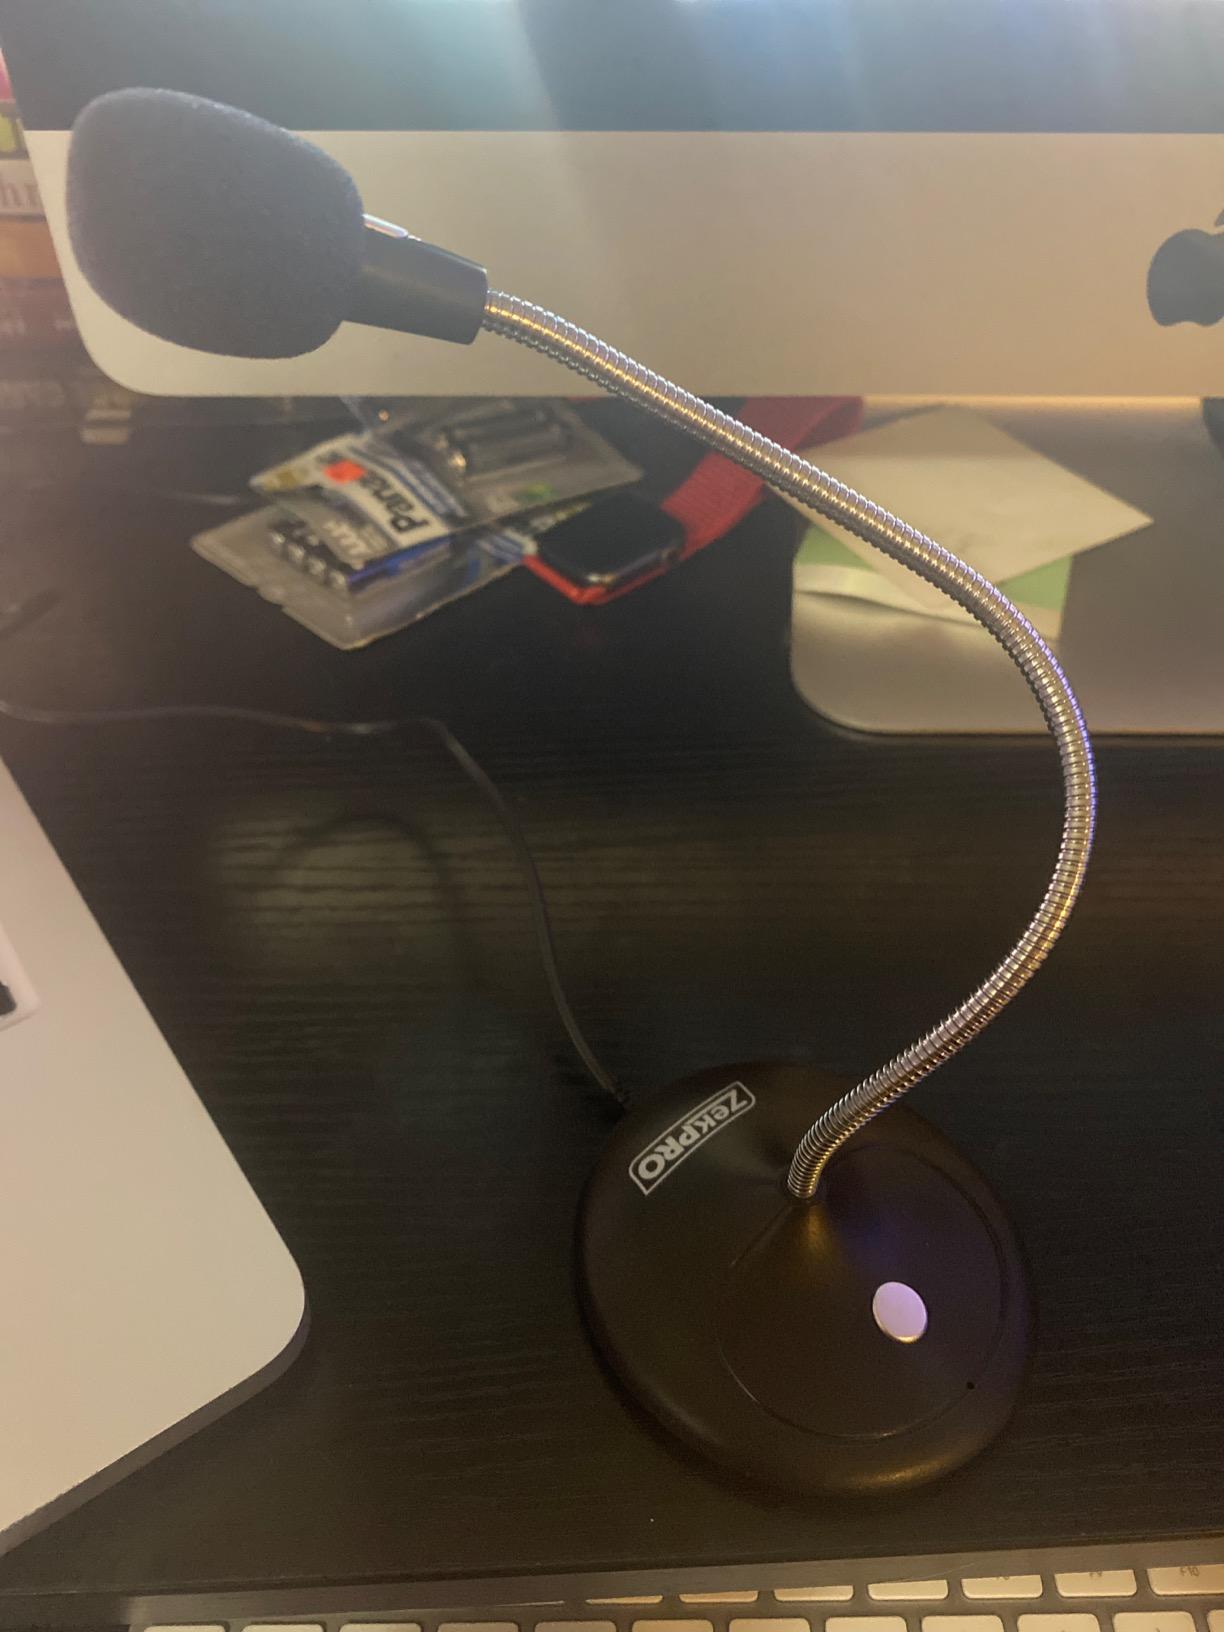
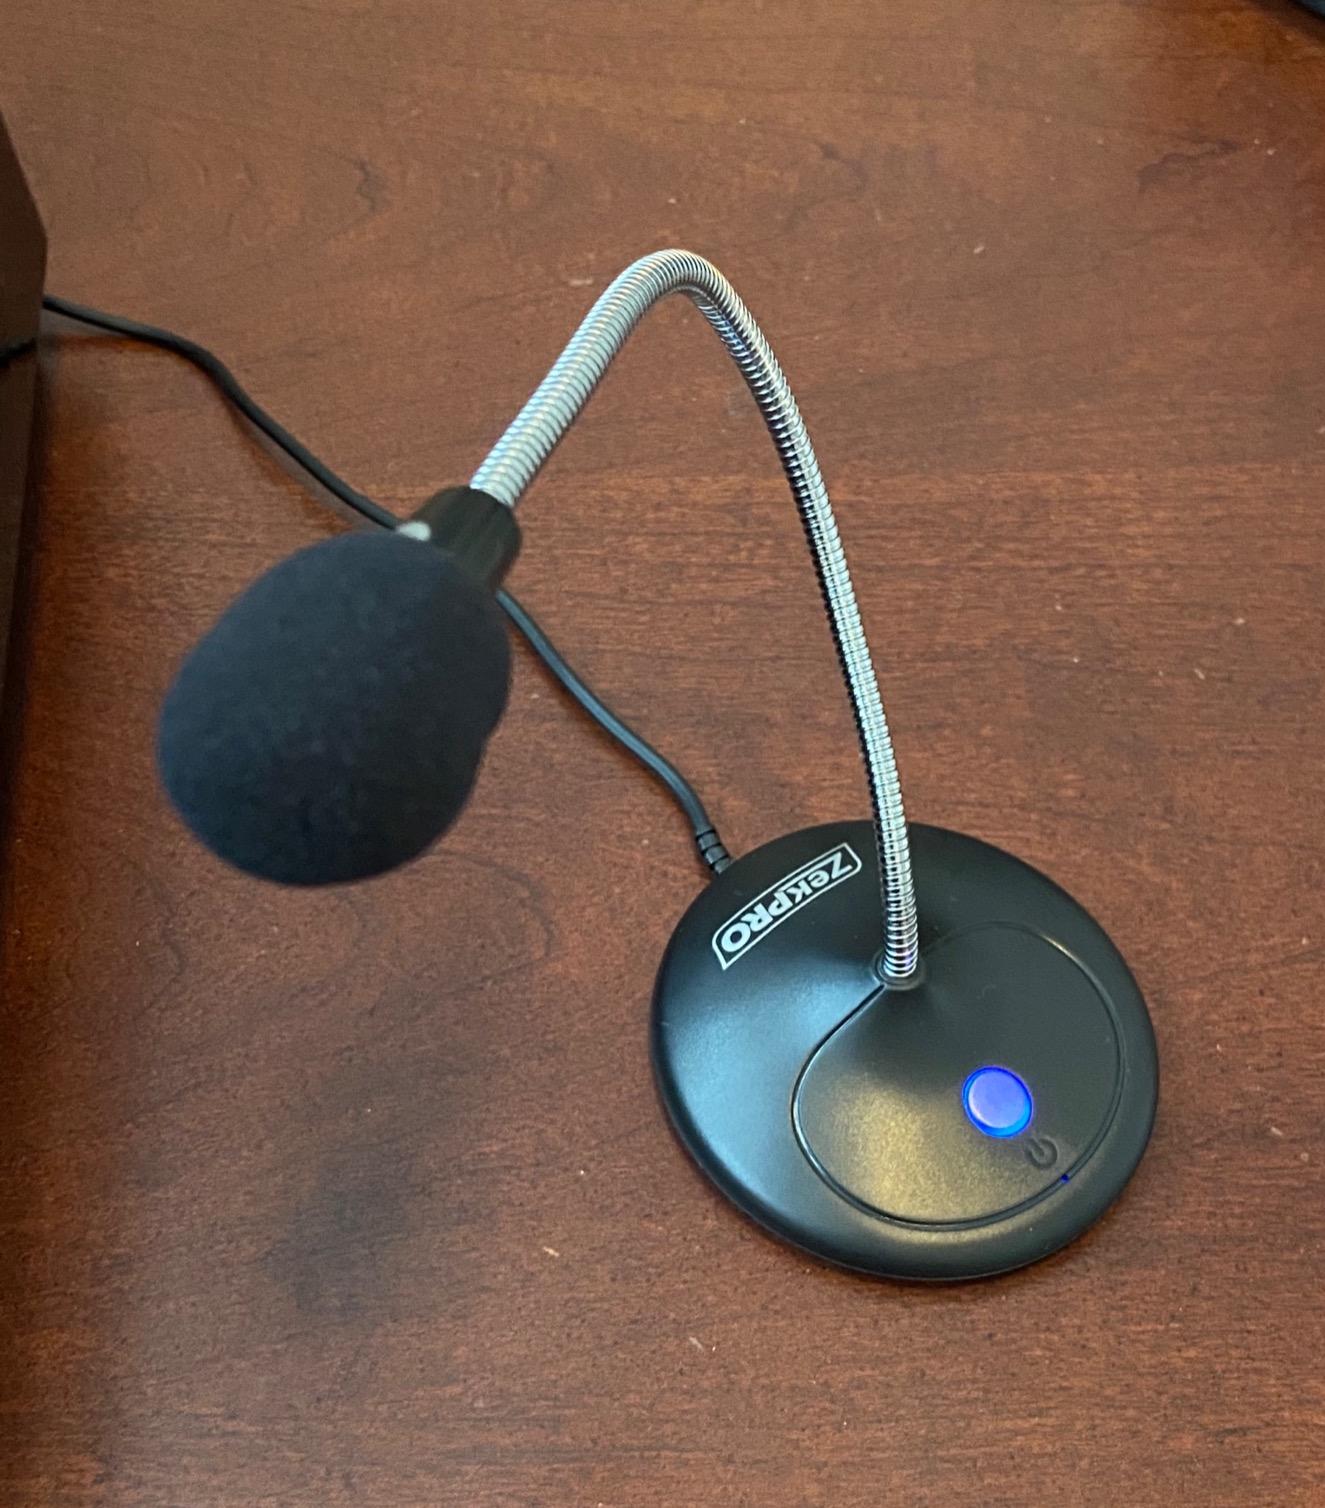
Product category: microphone
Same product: yes